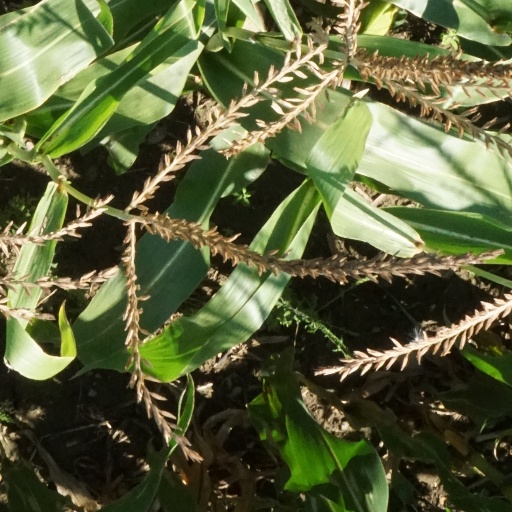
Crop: maize; corn